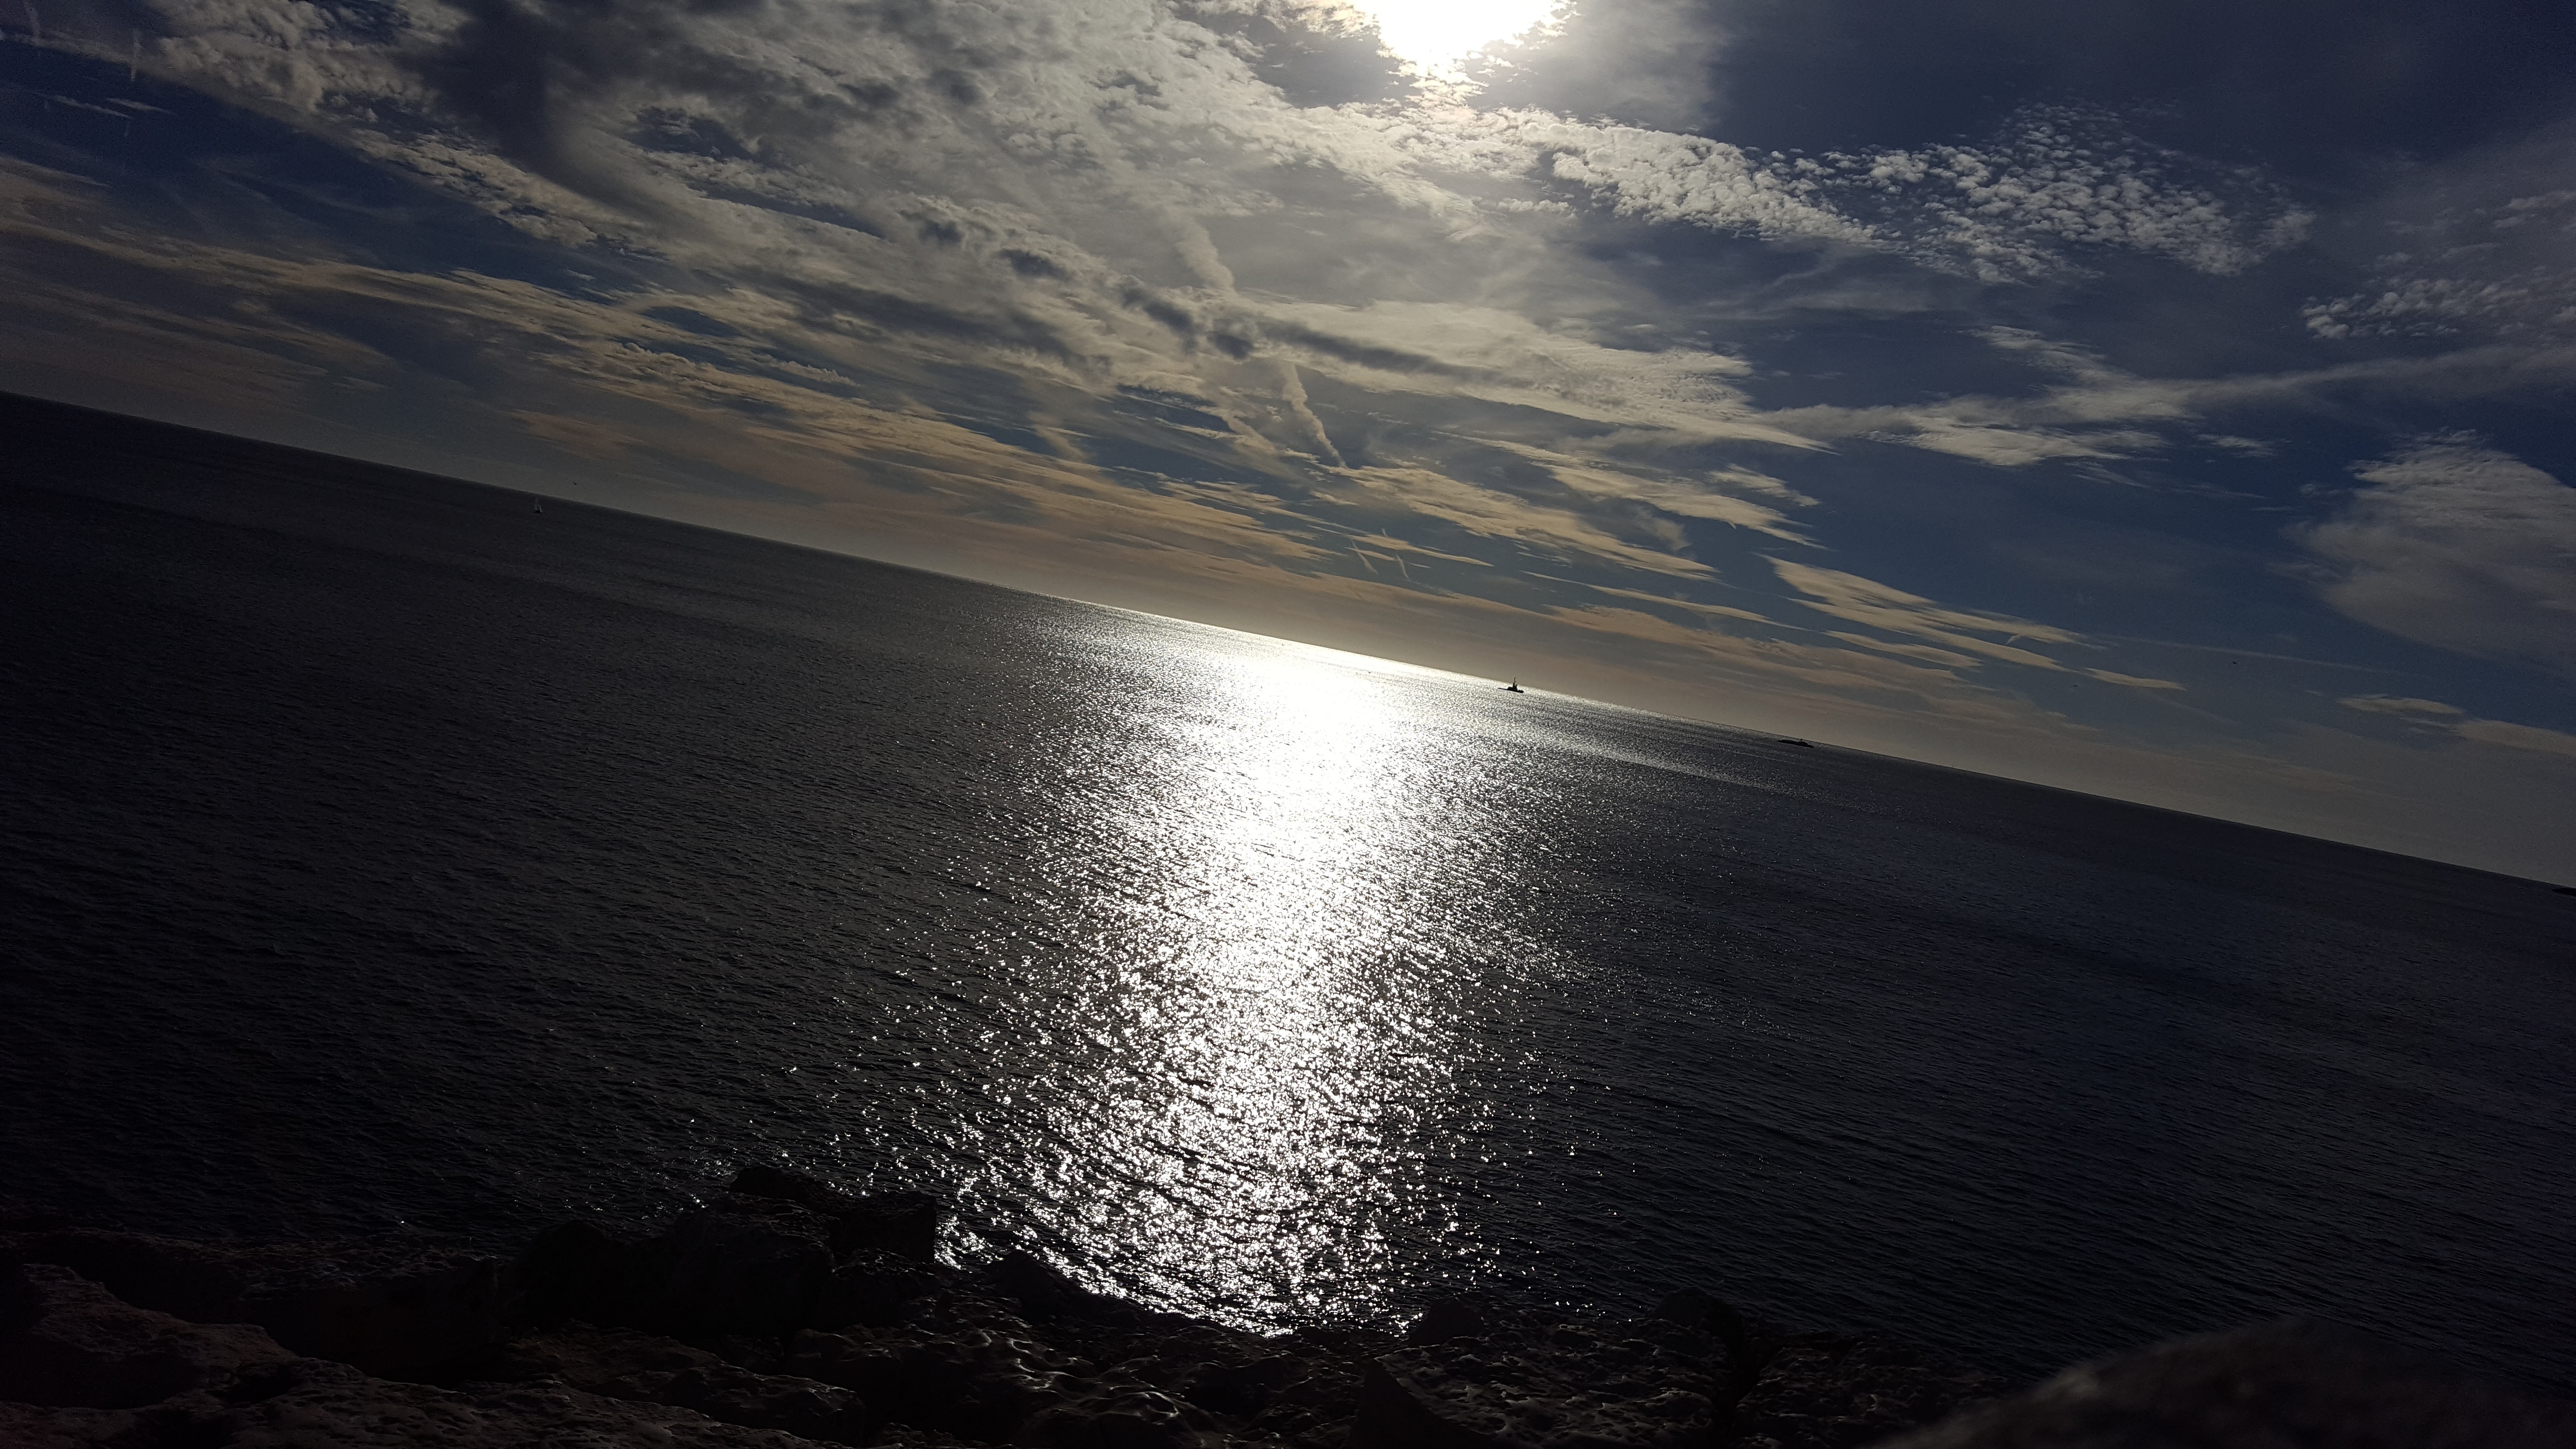
beach, sea, coast, ocean, horizon, mountain, light, cloud, sky, sun, sunrise, sunset, sunlight, morning, shore, wave, lake, dawn, atmosphere, dusk, evening, reflection, bay, darkness, moonlight, atmospheric phenomenon